Leimarel Sidabi

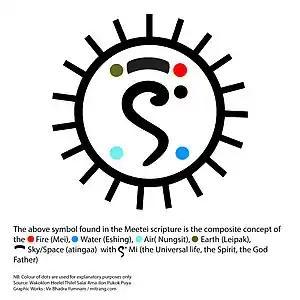
Symbol with explanation

Leimarel is the eternal mother goddess. In ancient times, the ruling royal couples sat in the "laplen ka" (central room), facing the sacred place of Leimarel. It was believed that men and women originated from Leimarel's womb. A house symbolises the Mother in traditional Meitei cosmic beliefs.